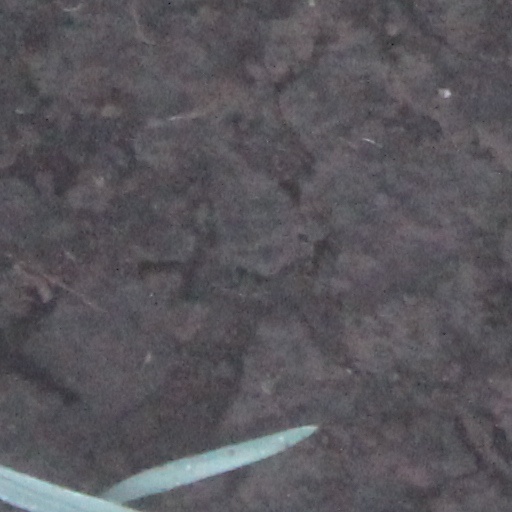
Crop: wheat